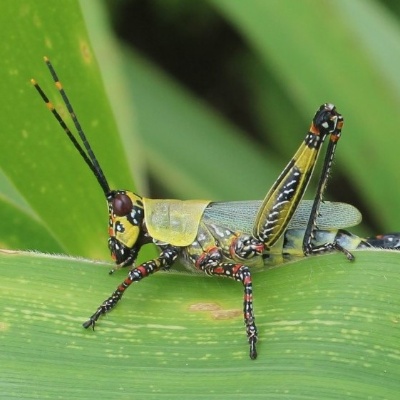
Crop: Maize
Condition: grasshoper